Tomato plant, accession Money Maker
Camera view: bottom (45 deg); turntable rotation: 90 degrees
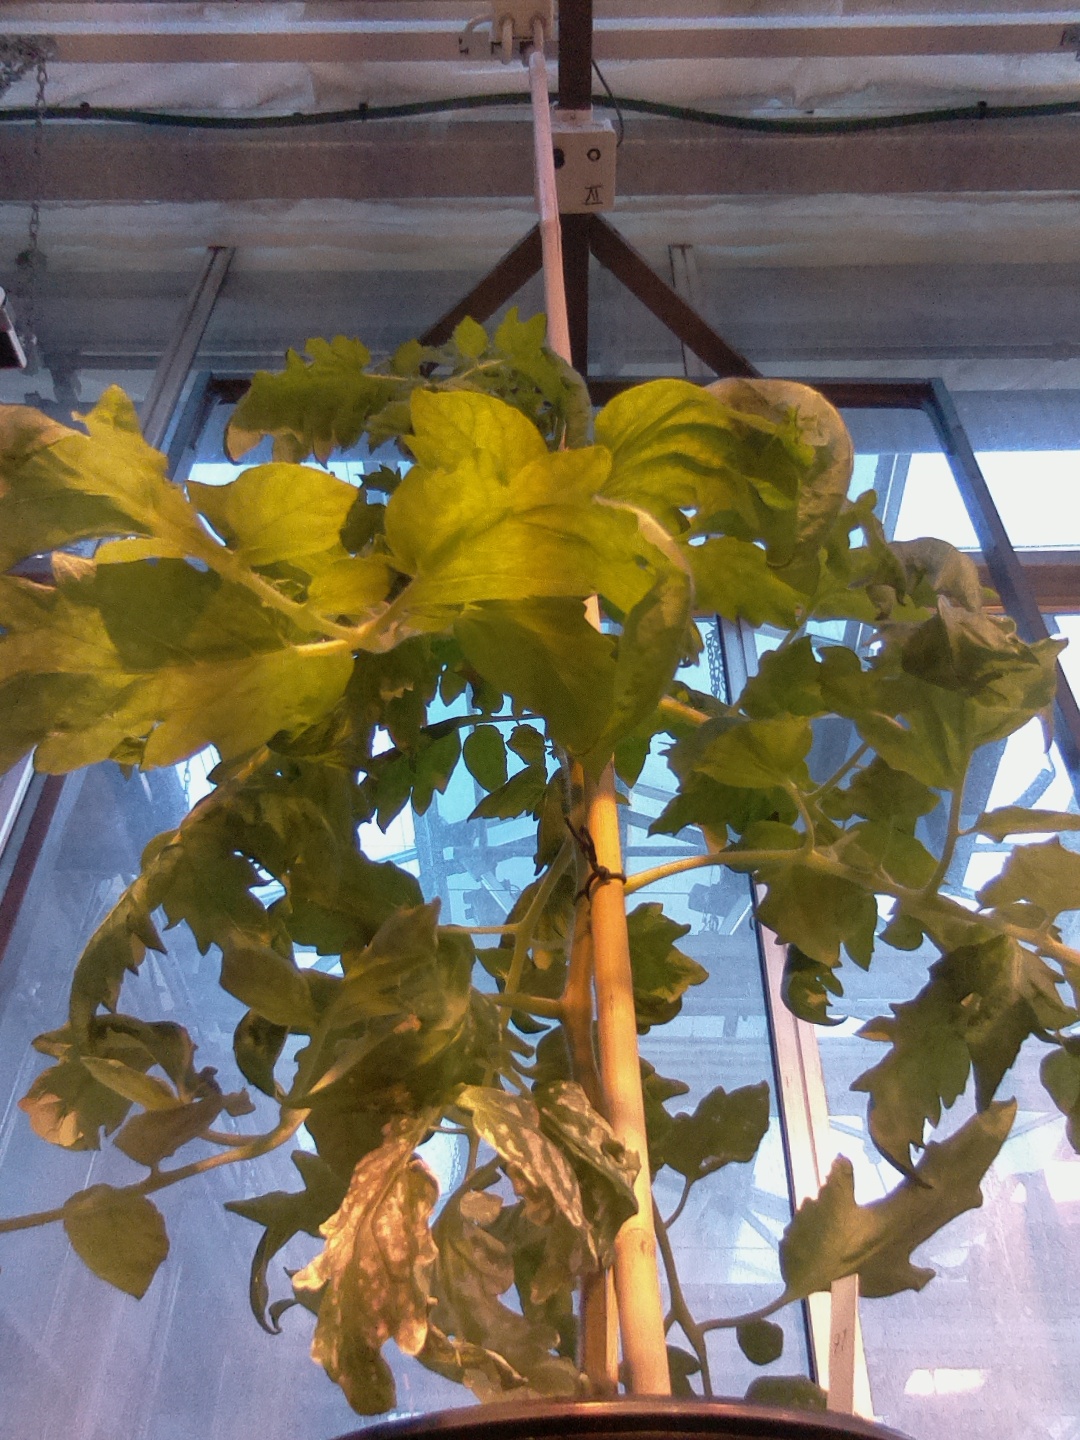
BBCH growth stage 68: Full flowering, 80%-90% of flowers open, more petals falling